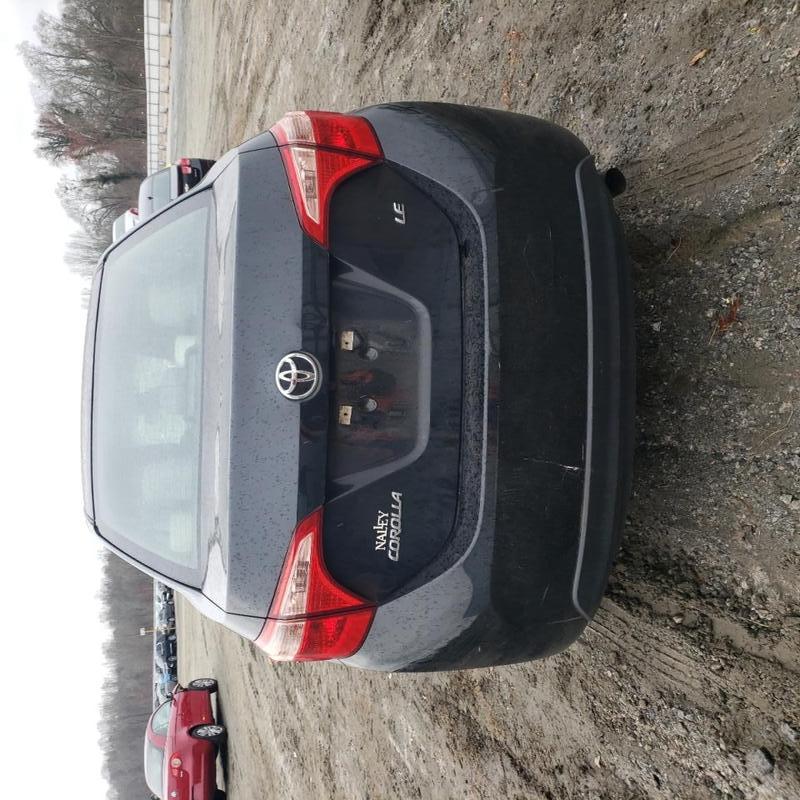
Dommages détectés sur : plaque d'immatriculation arrière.
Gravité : majeur